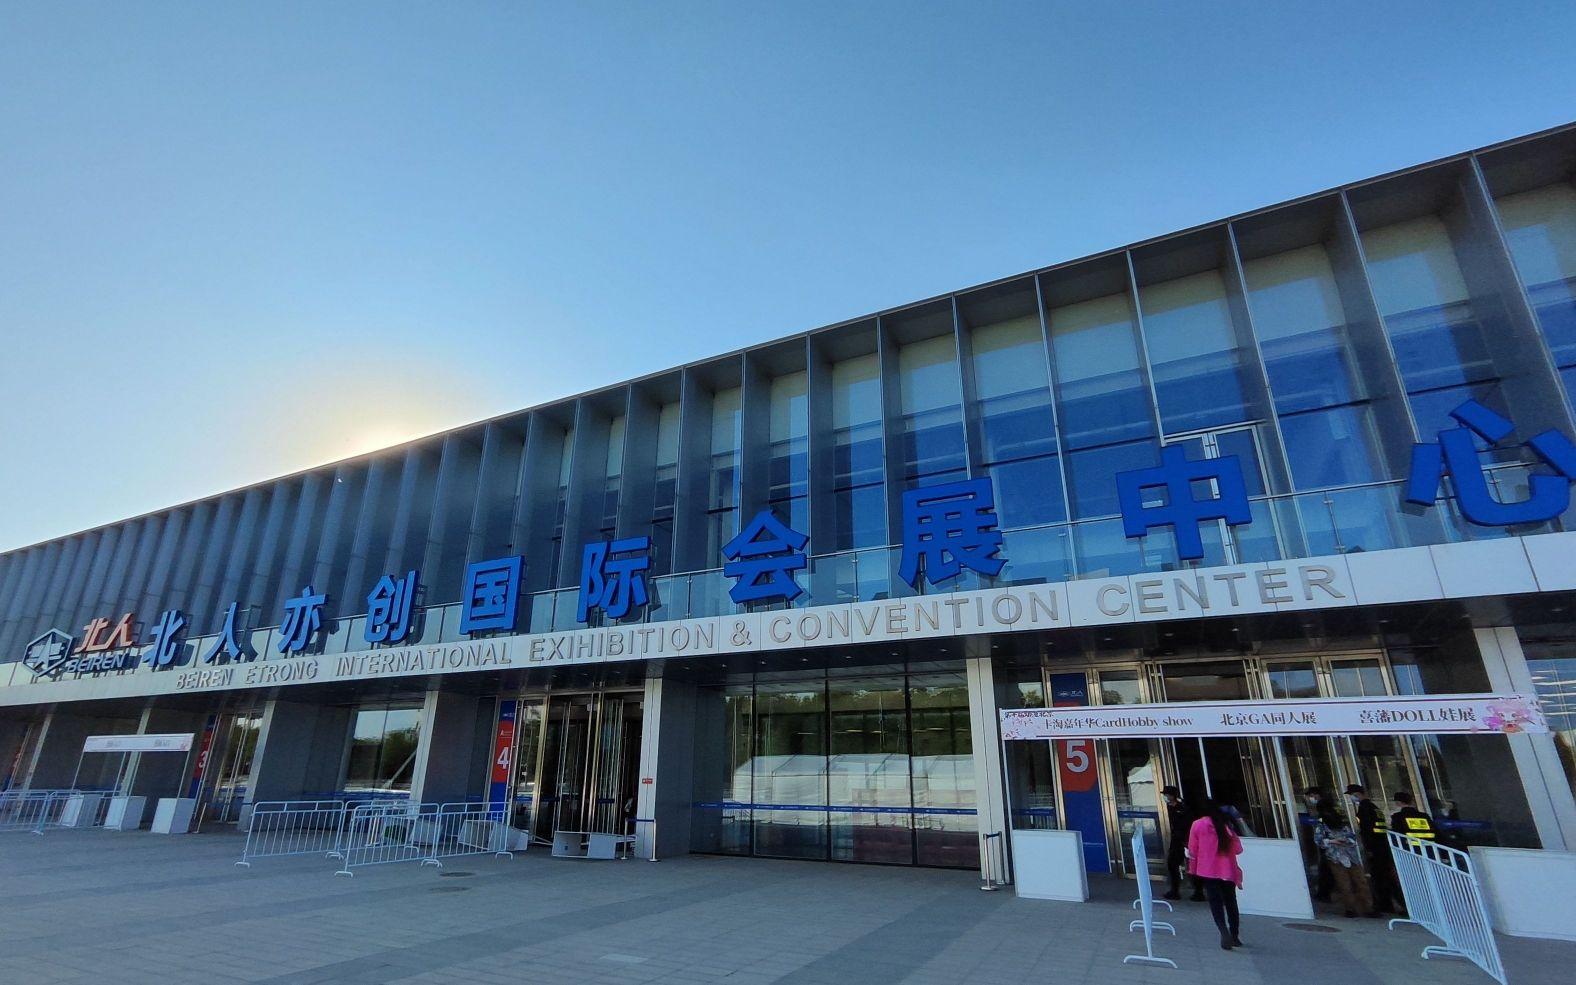
地标名称：北人亦创国际会展中心
所在城市：北京市·大兴区